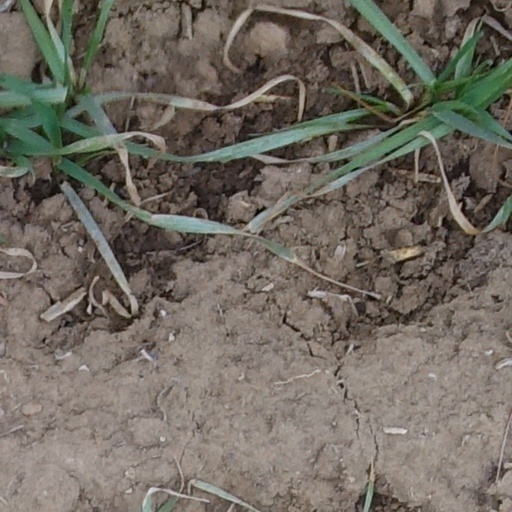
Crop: wheat